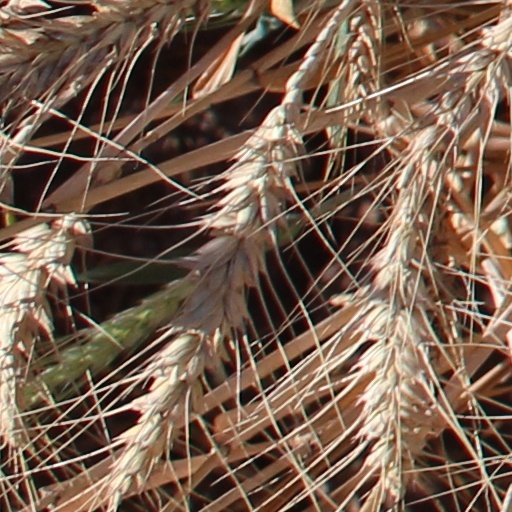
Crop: wheat